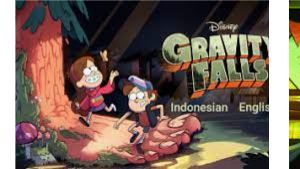
Portrait style: Cartoon Portrait